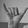
ASL letter: Y